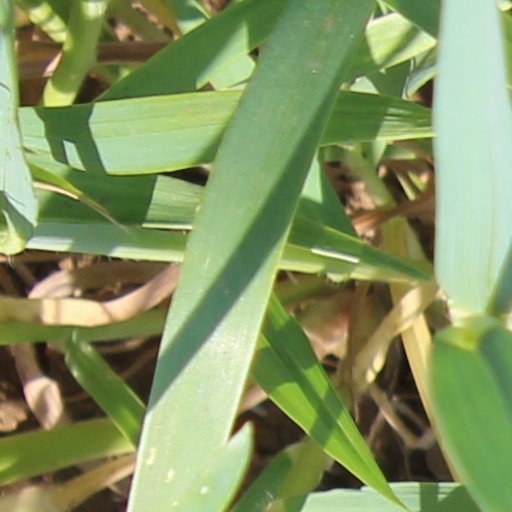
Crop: wheat